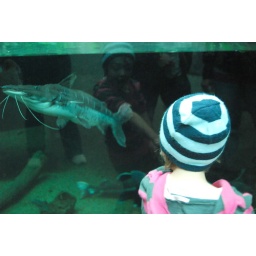
HUGE cat fish at the Denver Zoo. and the reaction of a little girl in responce to the size.